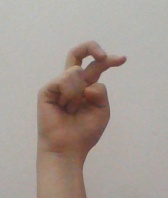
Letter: zay